St. Michael's Evangelical Lutheran Church (Mount Airy, Philadelphia)

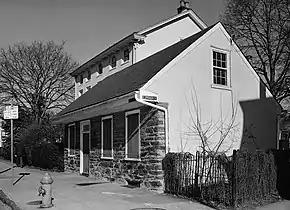
Beggarstown School in 1972

The first stone church on the site may have been built in 1730. This building was expanded in 1746 and provided with a bell tower and pipe organ in the 1750s. Beggarstown School is a small adjacent building built c. 1740, which was used to teach basic reading, writing, and arithmetic to local students. While most students were part of the congregation, some attended simply because it was the closest local school. It was listed on the National Register of Historic Places in 1971.